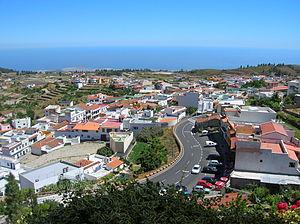
Vilaflor de Chasna est une commune de la province de Santa Cruz de Tenerife dans la communauté autonome des Îles Canaries en Espagne. Elle est située au sud de l'île de Tenerife.